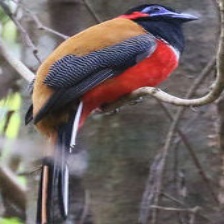
Species: RED NAPED TROGON
Scientific name: HARPACTES KASUMBA